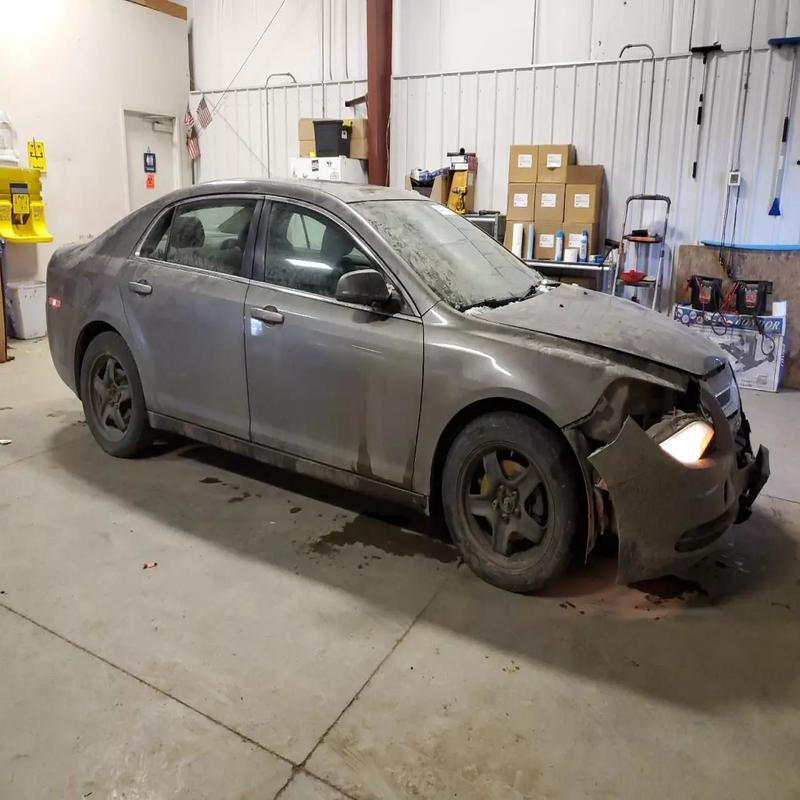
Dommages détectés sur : pare-choc avant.
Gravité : mineur